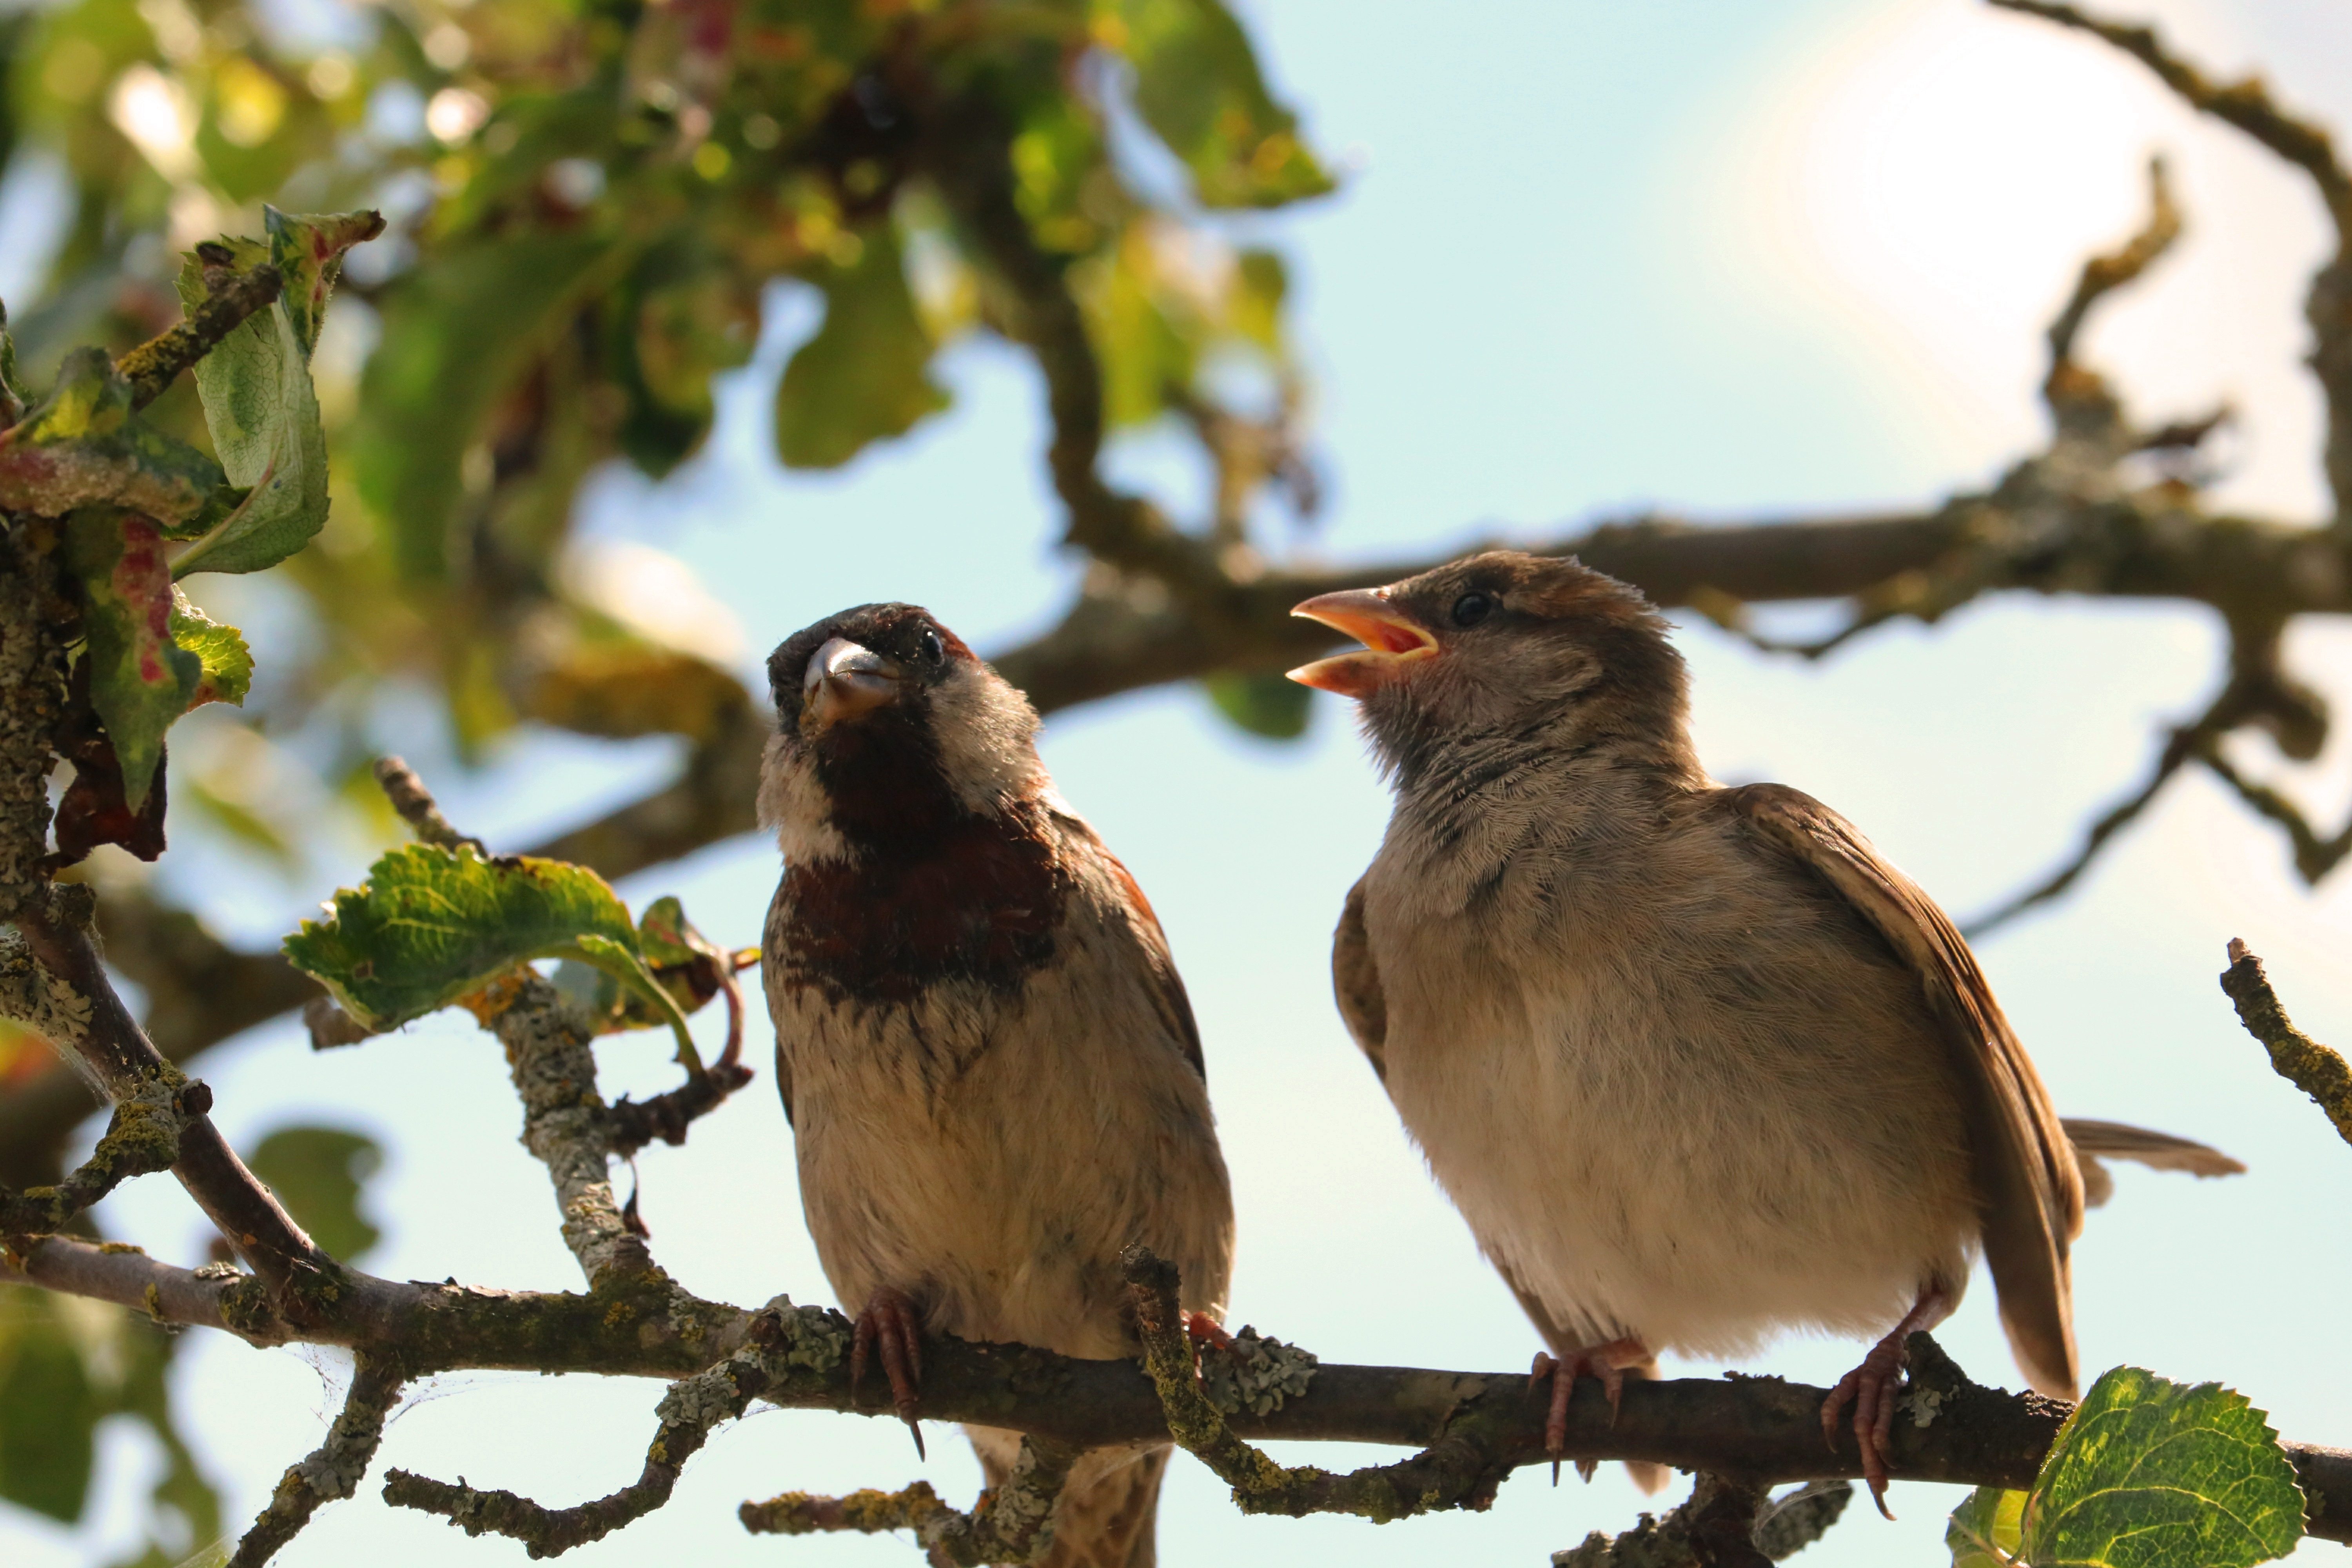
nature, branch, bird, wing, animal, cute, wildlife, young, food, beak, close, robin, feather, fauna, plumage, songbird, birds, vertebrate, beautiful, sparrow, foraging, sparrows, house sparrow, old world flycatcher, perching bird, nightingale